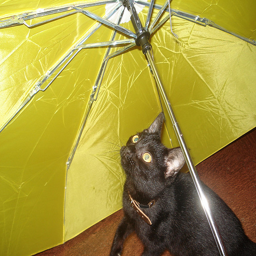
A cat standing inside of an open green umbrella.
A black cat looking up underneath a yellow umbrella.
A black cat is sitting under a yellow umbrella.
A black cat is under a big yellow umbrella.
A black cat in a leather collar gazes up at an open umbrella.